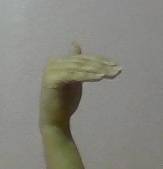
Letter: khaa